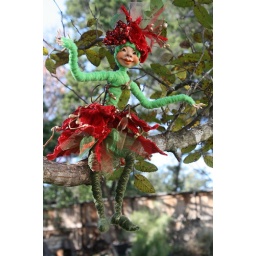
When I spot these little creature in the trees I know the holidays are here.